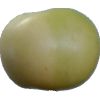
Label: Apple 6